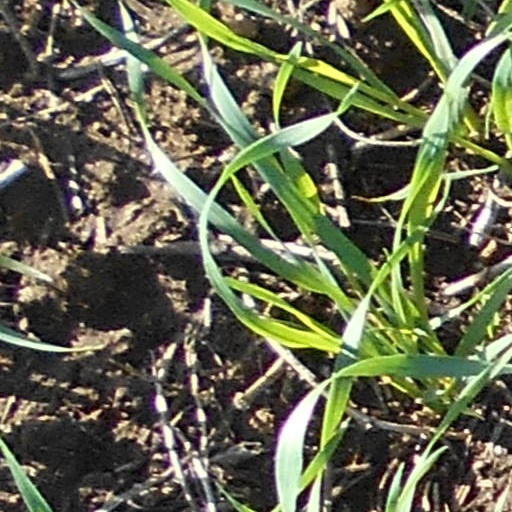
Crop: wheat